Therdsak Chaiman

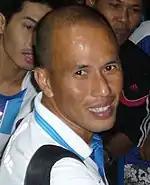

In 2002, he was loaned out to SAFFC in 2002 and proceeded to win the S.League player of the year. In 2003, Therdsak led BEC Tero Sasana to the final of the AFC Champions League against Al Ain FC in 2003. He scored against Taejon Citizen and Shanghai Shenhua in the process and was named the 2003 AFC Champions League most valuable player. In 2004, Therdsak secured a move to Vietnam's East Asia Bank but did not settle well due to a stomach muscle injury which kept him out for seven months. He promptly rejoined his former club SAFFC in 2005 despite interest from Home United Football Club. Despite his diminutive frame, Therdsak has proved to be more than capable to play with the bigwigs of international football, and at his peak, impressing many with his surging runs, vision and shot technique not often seen among footballers of his region.